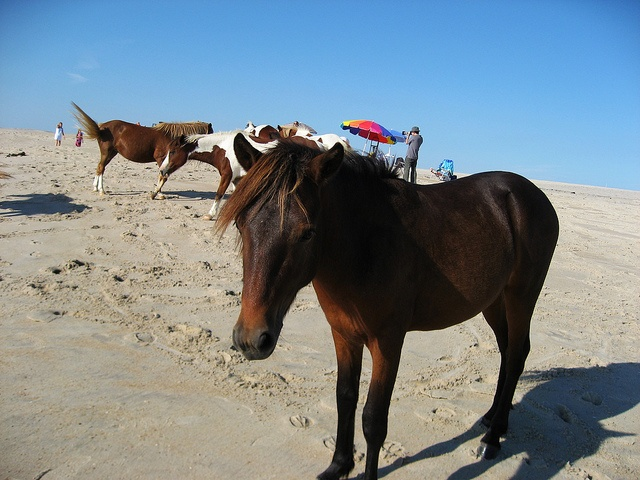
A group of horses standing on th e beach
A brown horse standing next to other horses on a sandy slope.
There are some horses standing on the beach
Many horses are on the beach near the ocean.
A wild horse on the sand with two other horses in the background